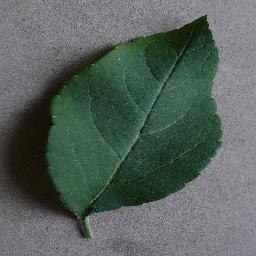
Label: Apple___healthy